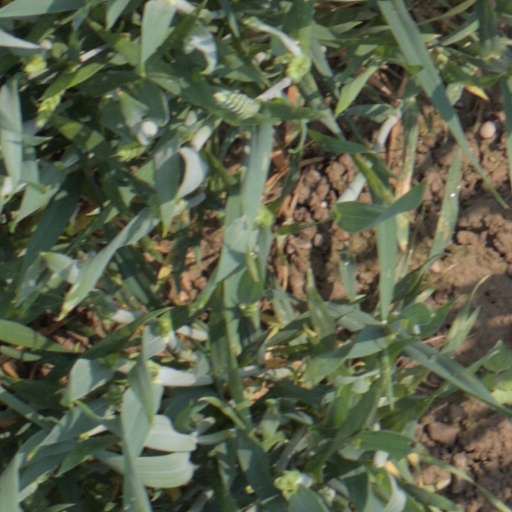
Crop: wheat